Alice Merton

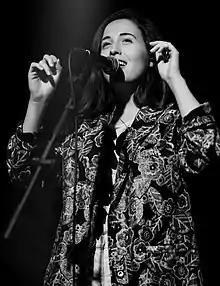
Alice performing live in Los Angeles 2017

On the basis of this success, Merton officially released her first EP, "No Roots", on 3 February 2017. "No Roots" reached number one on the French charts, number two on the German charts, number three in Austria, number 25 in Switzerland and number one in US alternative radio charts. Vodafone Germany even included the song in one of its commercials. Merton signed with Mom + Pop Music in August 2017 for marketing within the United States, and on 2 August 2017 she released her second single "Hit the Ground Running" with her new record label.